Four Seasons Hotels and Resorts

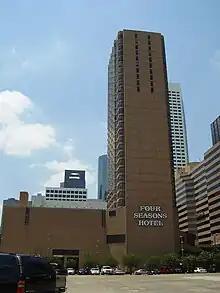
Four Seasons Hotel Houston which offers residential rentals

Four Seasons Hotels and Resorts began offering vacation rentals in June 2014. Titled Residential Rentals, the properties are available in: North America (Costa Rica, Houston, Jackson Hole, Nevis, Punta Mita, San Diego, Whistler, Vail). Africa (Marrakech, Mauritius, Seychelles, Sharm El Sheikh), Europe (Cap-Ferrat) and Asia (Bali at Jimbaran Bay, Jakarta, Chiang Mai, Koh Samui, Bangkok). The first stand alone Four Seasons Private Residences opened in London at 20 Grosvenor Square, Mayfair in July 2019. It will be the third Four Seasons venue in London.